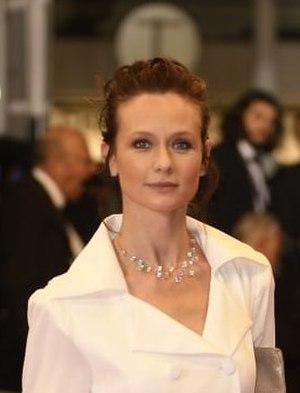
Sabine Crossen lors du 72ème Festival International du Film de Cannes 2019 (recadrée).
Sabine Crossen, née le 27 novembre 1983 aux États-Unis est une actrice